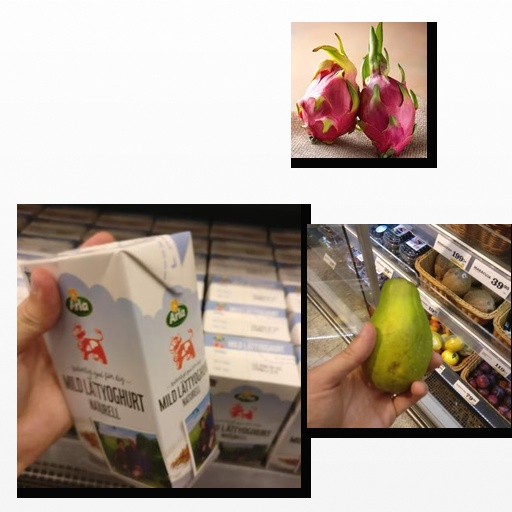
Food items: dragon_fruit, papaya, natural_low_fat_yogurt